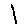
Label: 1